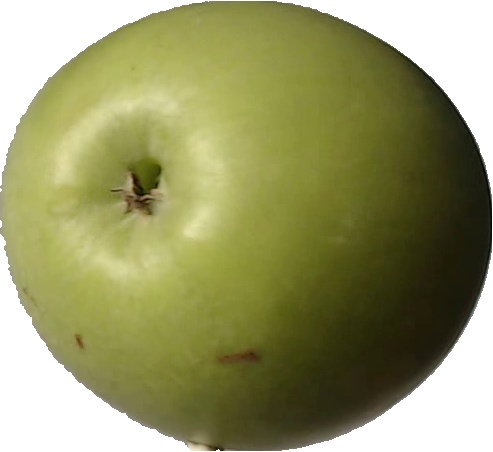
Label: apple_granny_smith_1